Mac Smiff

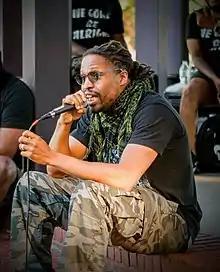
Mac Smiff speaking at a Black Lives Matter event in North Portland, August 2020

Fahiym Acuay (born January 29, 1981), better known as Mac Smiff, is a journalist and activist in Portland, Oregon, United States. He is the editor of "We Out Here", a regional hip hop online magazine. He is a well known figure in the Black Lives Matter movement, especially for his calls to defund the Portland Police Bureau. Smiff received attention during the 2020 protests following the murder of George Floyd. His work has been published in "The Oregonian", the "Portland Mercury", and "Vortex Music Magazine".